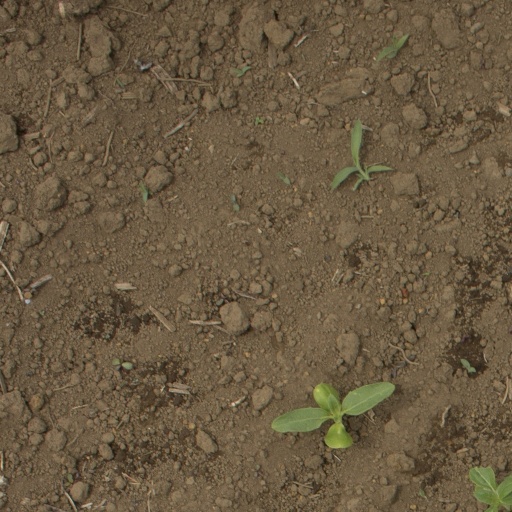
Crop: Jerusalem artichoke